Shawnee State Park (Pennsylvania)

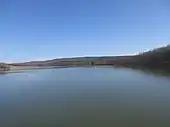
View of the lake on a clear winter day.

Shawnee Lake is a warm water fishery. It is stocked with game fish by the Pennsylvania Fish and Boat Commission. The common fish are walleye, pickerel, smallmouth and largemouth bass, northern pike, muskellunge, catfish, crappie, yellow perch, bluegill, bullhead, sucker and carp. While pleasantly warm for swimming, and supportive of the above fish, Shawnee lake is too warm to support a trout population. There are three boat launches at Shawnee Lake for electric and non powered boats only. Gas powered boats are prohibited at Shawnee State Park. All boats must have a current registration with any state or a launch permit from the Pennsylvania Fish and Boat Commission. The beach at Shawnee State Park is open daily from Memorial Day weekend until Labor Day weekend. Beginning in 2008 lifeguards will not be posted at the beach.